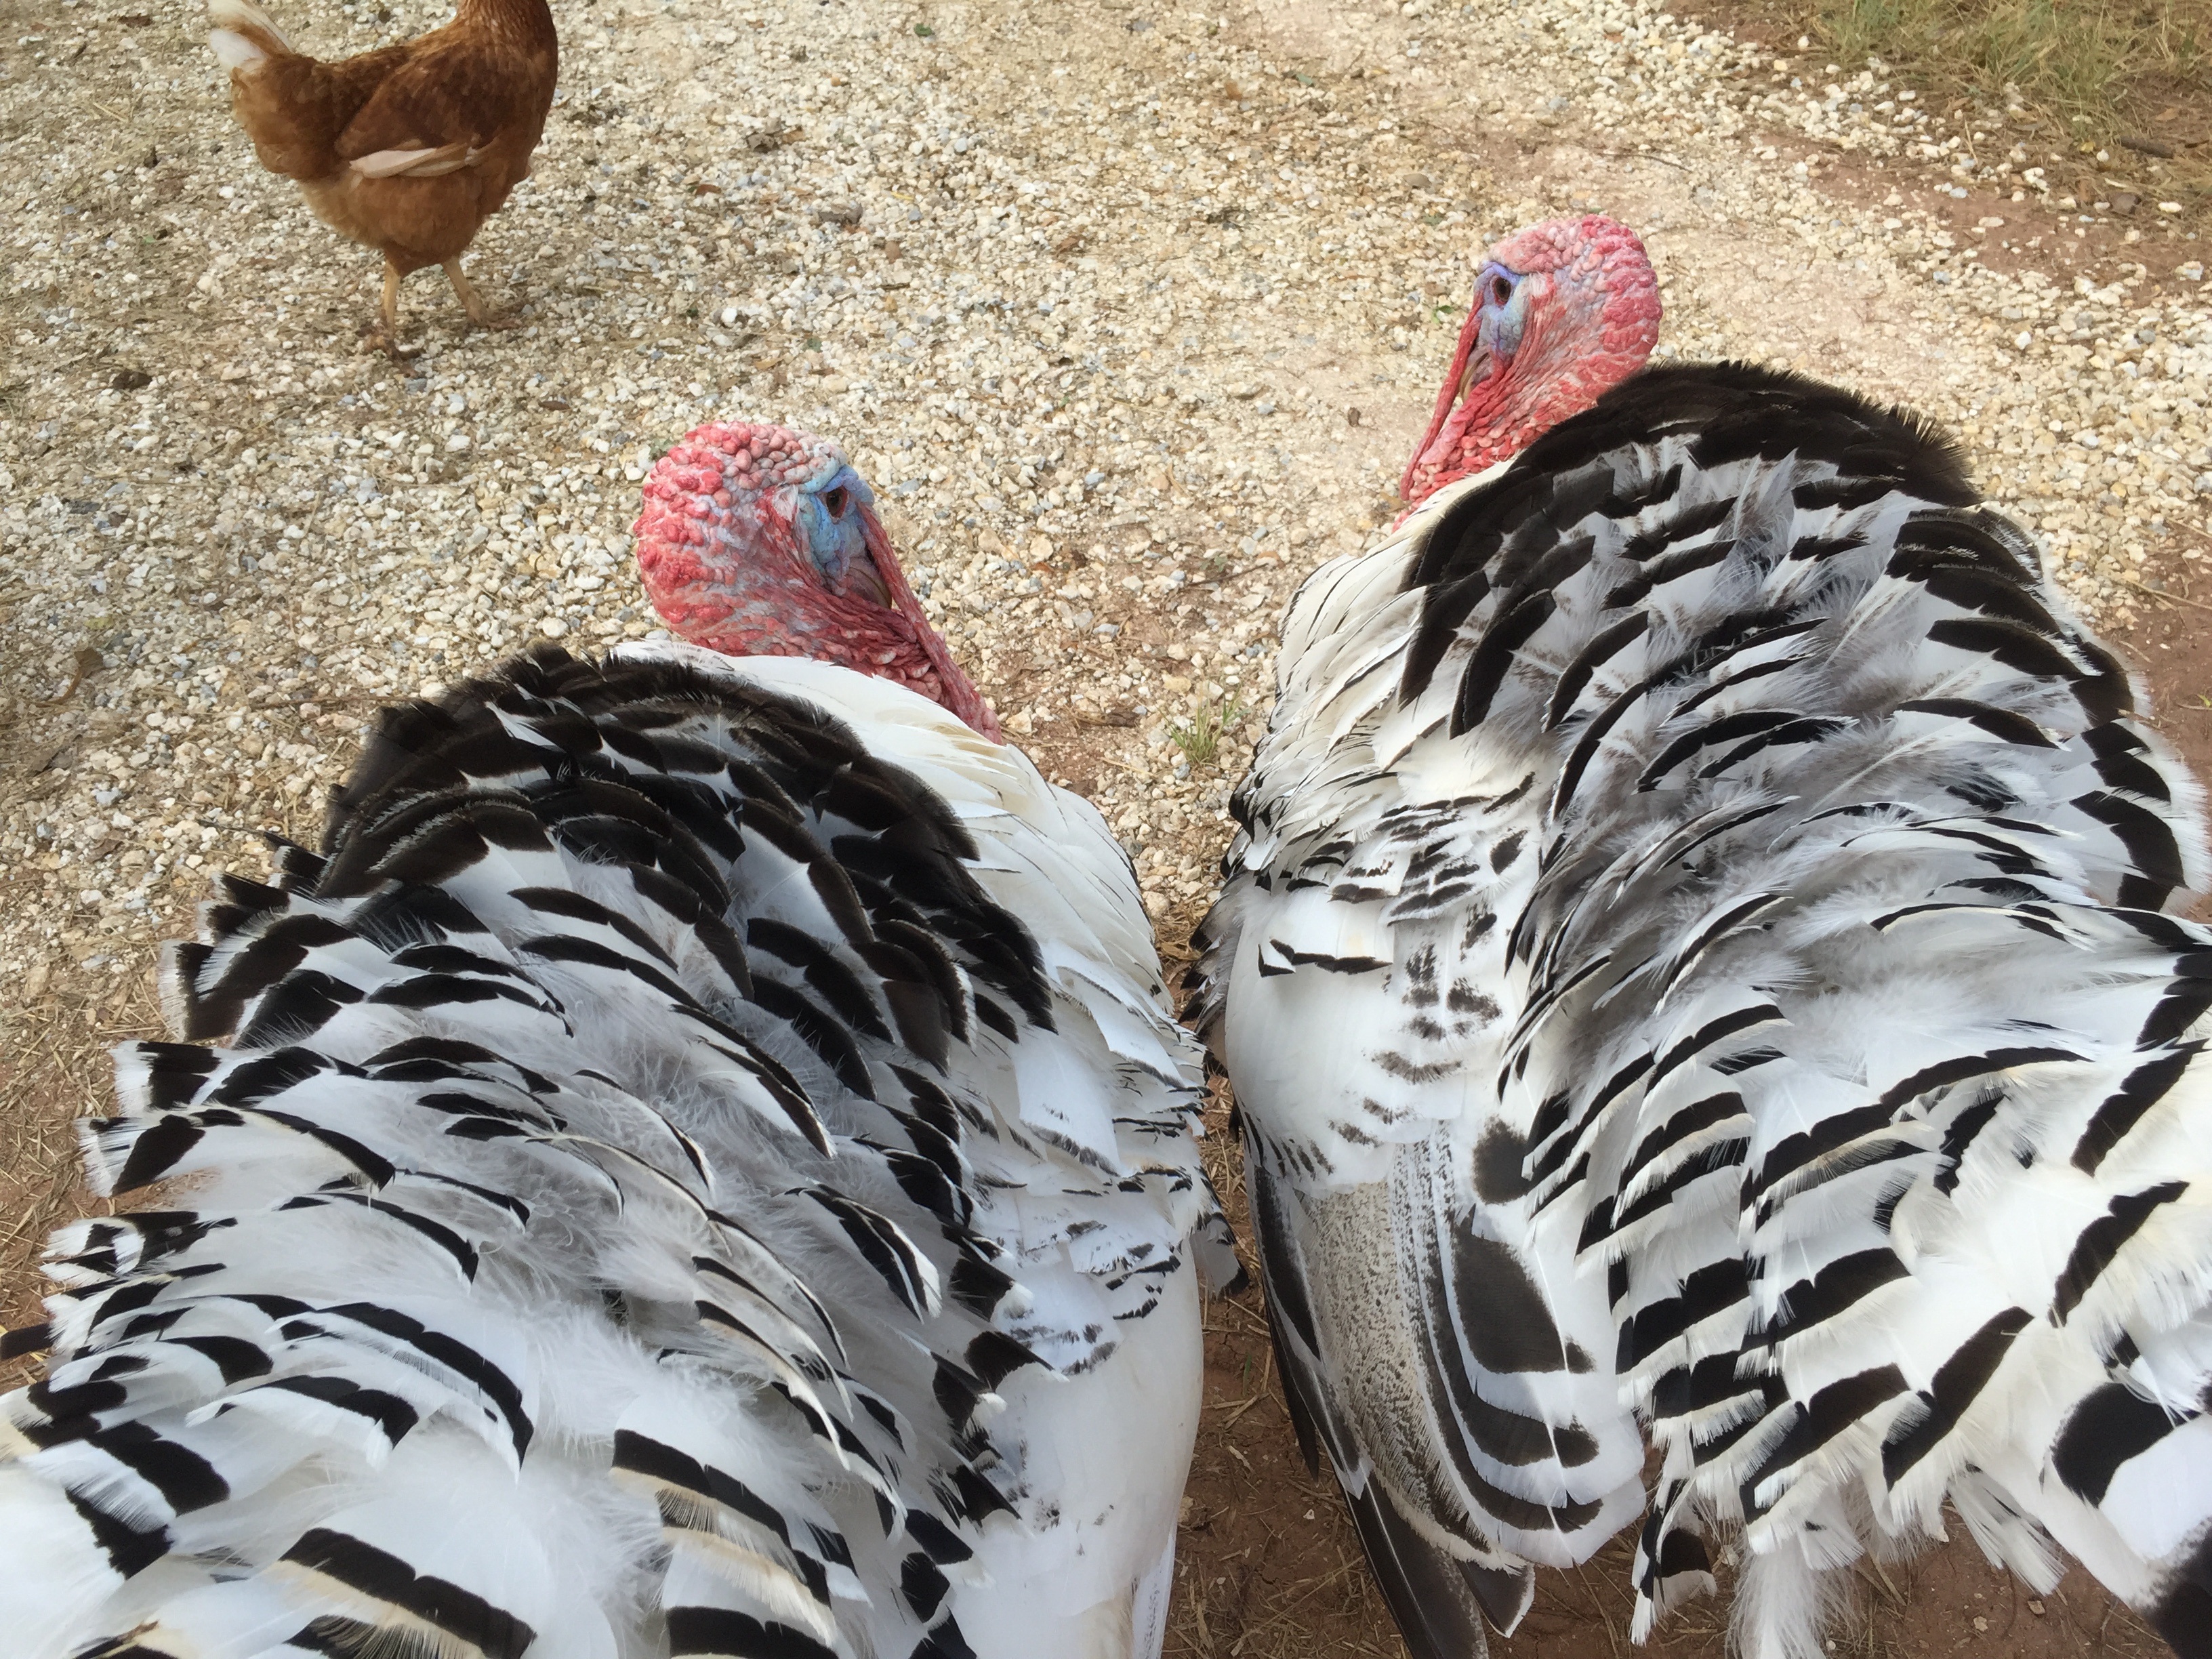
bird, vertebrate, beak, domesticated turkey, fauna, galliformes, turkey, wildlife, wild turkey, wing, phasianidae